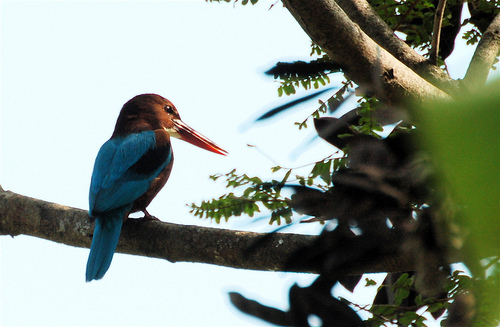
this bird has a brown crown, blue primary and secondaries, and tail.
this bird is blue and black in color, with a long orange beak and a black eye ring.
this bird has a brown belly and breast with a brown crown, and a long pointy bill.
a bird with a massive pointed bill, blue wings and rectrices and brown head
this bird is blue and black in color with a very large beak, and black eye rings.
this bird has wings that are blue and has a long red billa bird with a rather large red beak, brown head feathers and tail and wings being a teal color.
this bird has an unusual look, with a very long beak for its overall size.
this bird has wings that are blue and has a orange billa small bird with a very long pointed beak and bright blue wings and tail.
Species: White Breasted Kingfisher